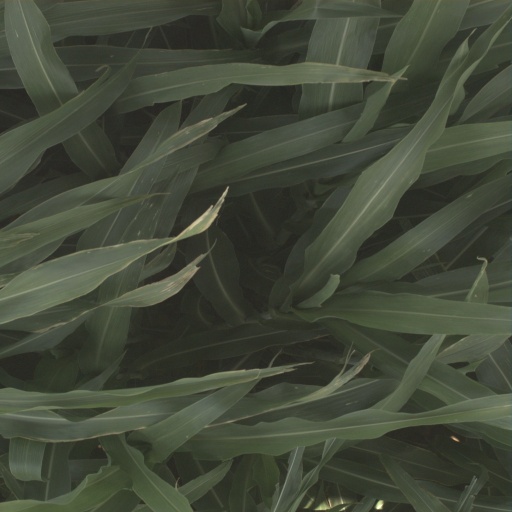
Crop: sorghum